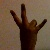
The image shows a hand gesture representing the number 7 in Indian Sign Language.